Mans de Breish

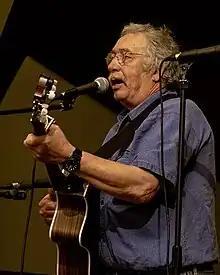
Mans de Breish 2018

Mans de Breish (born as Gérard Pourhomme on January 29, 1949) is a French Occitan language singer from Carcassonne in Occitanie (southern France). He was one of the main figures of Nòva cançon in the 1970s.